Tomáš Vančura

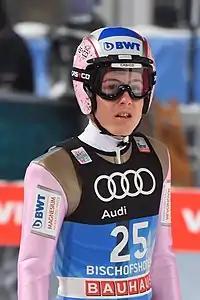

He finished seventh in the normal hill event at the 2016 Nordic Junior World Ski Championships and 23rd at the 2016 Ski Flying World Championships. He competed at the World Ski Championships in 2017 and 2019, his best placements being 7th in the team competition in 2017 and 8th in the team competition in 2019. His best individual performance was a 35th place in the normal hill event in 2017.